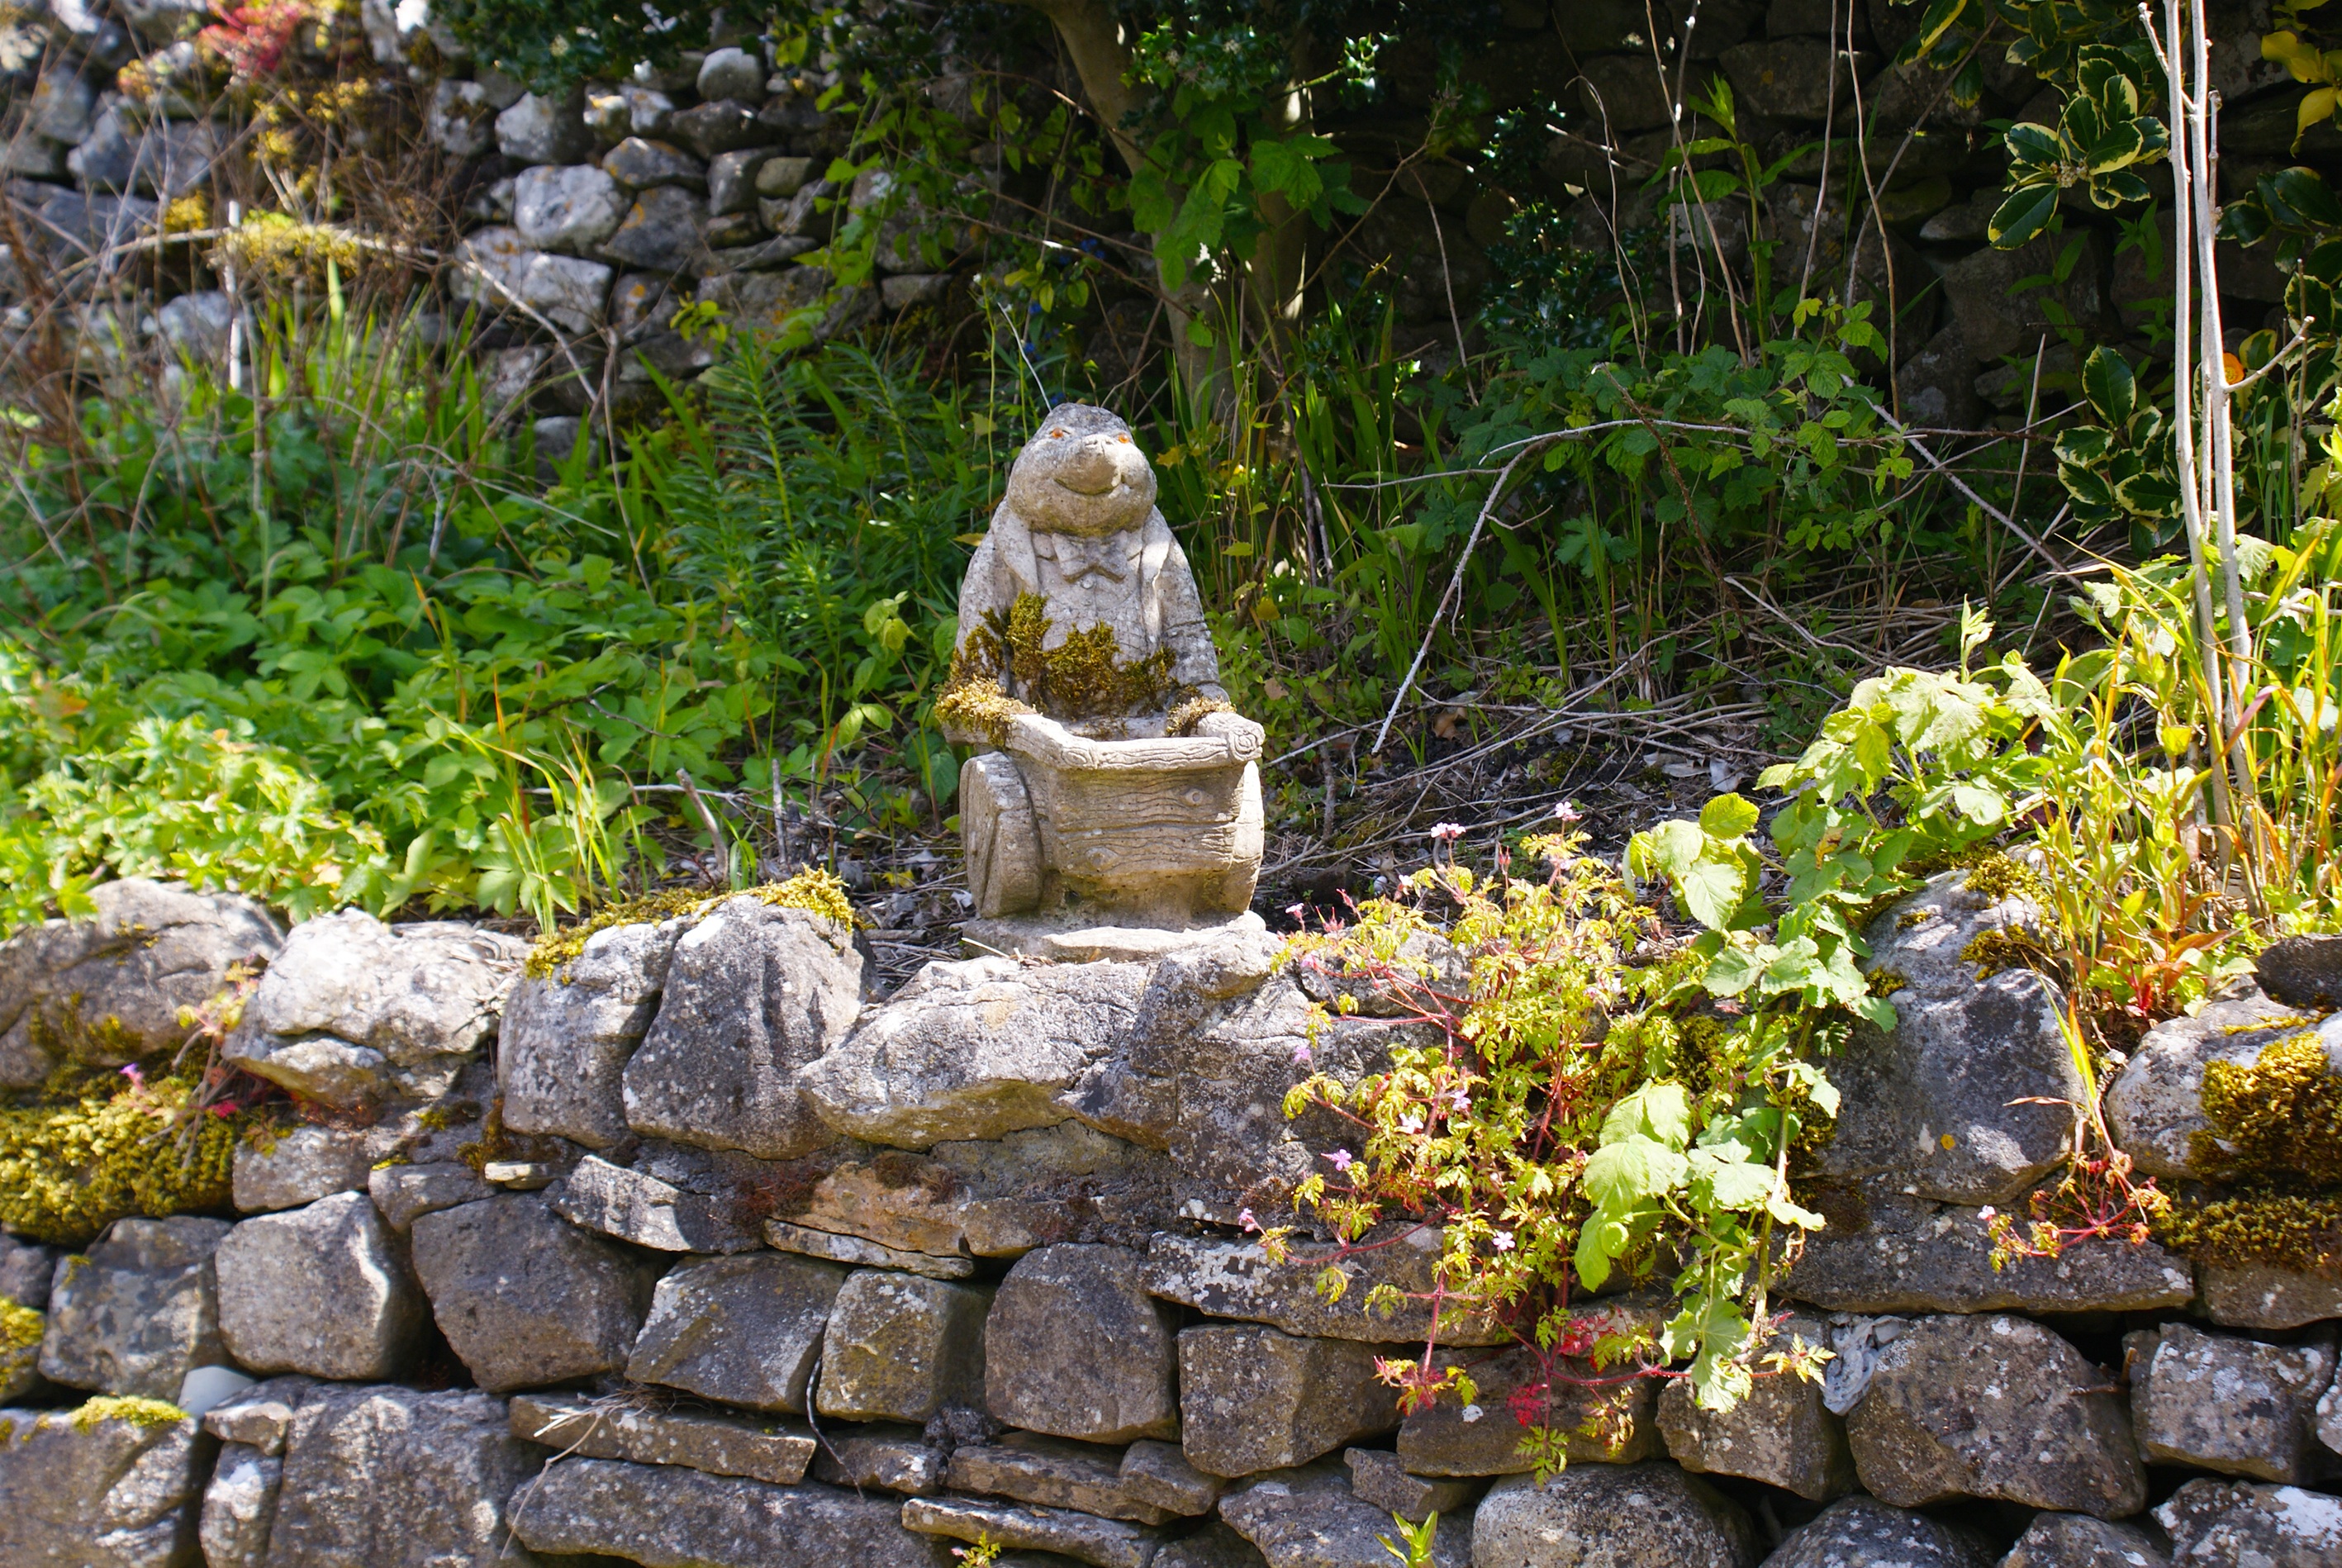
rock, flower, wall, pond, stream, autumn, backyard, botany, stone wall, garden, ornament, fountain, woodland, mole, yard, water feature, stone mole